War aims of the First World War

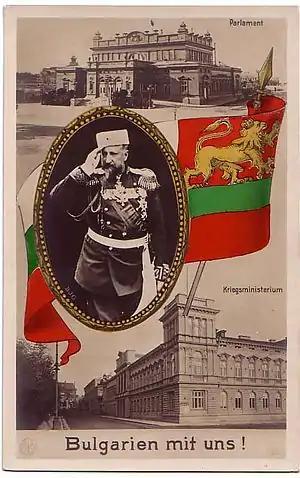
"Bulgarien mit uns!" ("Bulgaria with us!"), German postcard celebrating the German-Bulgarian alliance, 1915.

At the outset of the First World War, the German Empire considered the conflict a defensive war. However, early military successes on the Western Front led to the development of expansive annexationist ambitions. The initial economic objective—focused on colonial expansion in Africa and Asia Minor—was soon supplanted by a broader goal of asserting German dominance within Europe, motivated by concerns over Germany’s central geographic position. Through extensive territorial annexations in eastern and western Europe, the Empire aimed to establish long-term continental hegemony, which was seen as a prerequisite for achieving global influence.